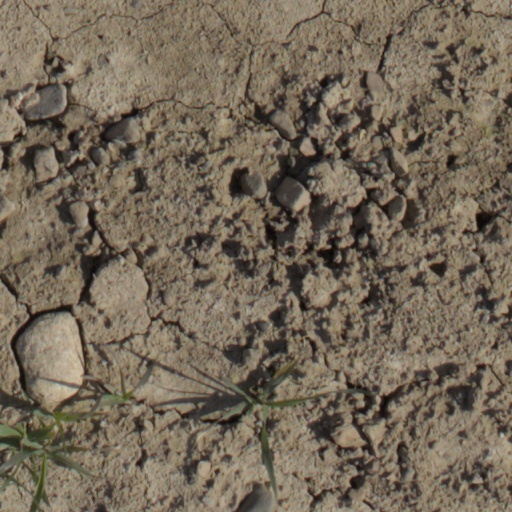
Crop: wheat